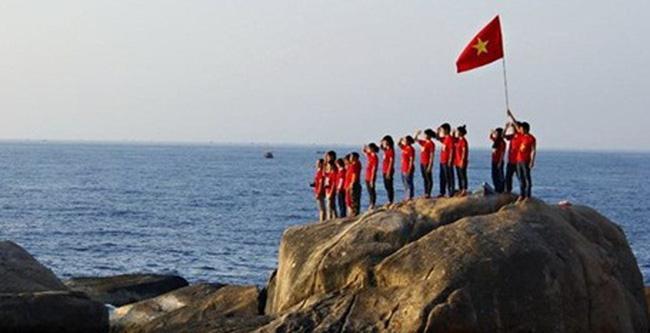
có một nhóm người đang đứng trên một mỏm đá